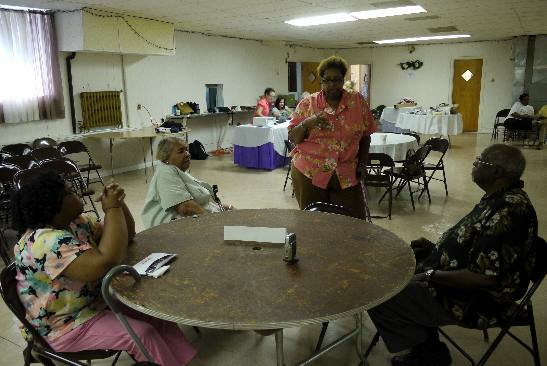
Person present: Yes